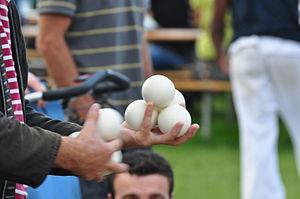
La balle est l’un des outils les plus utilisés par les jongleurs. La balle matérialise la symbolique du point mathématique, là où les massues seraient des lignes et les anneaux des plans.